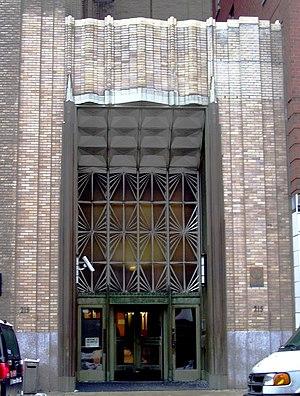
Ralph Thomas Walker est un architecte américain.